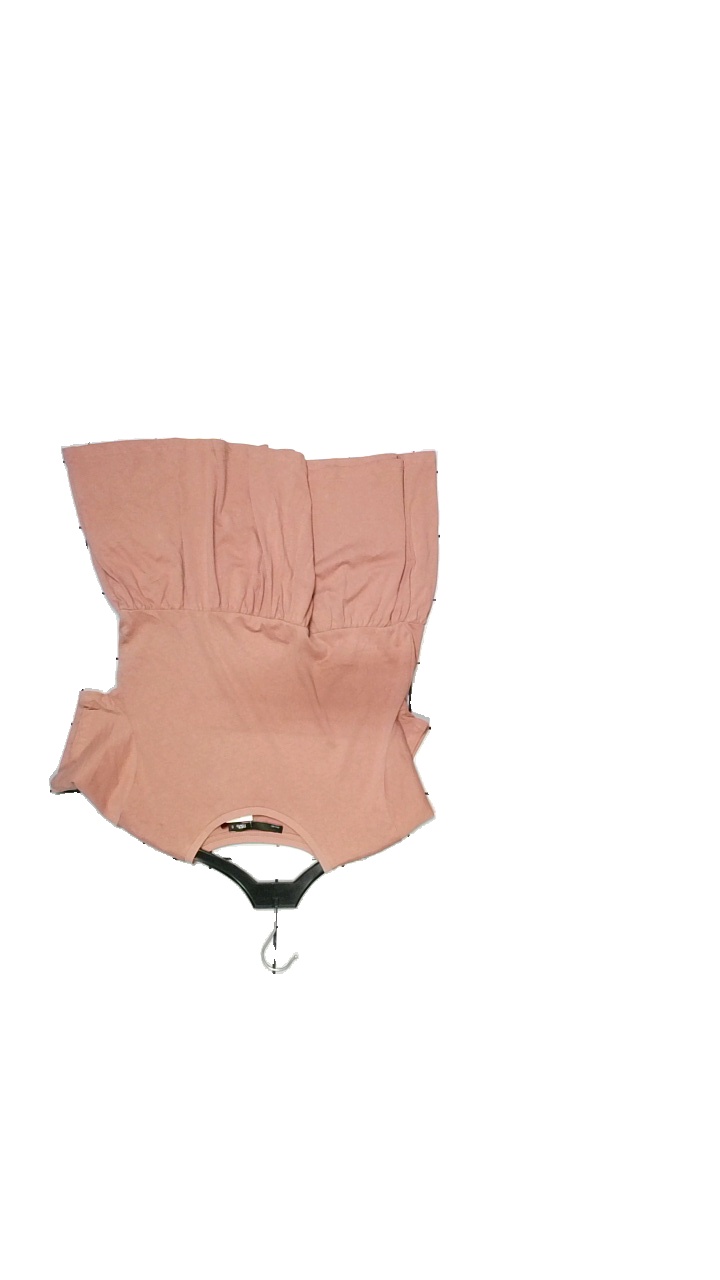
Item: T-shirt (Ladies)
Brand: Lager 157
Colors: Pink
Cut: None
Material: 100% Cotton
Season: All
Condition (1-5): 3
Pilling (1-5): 3
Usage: Reuse
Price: <50